Ottoman military band

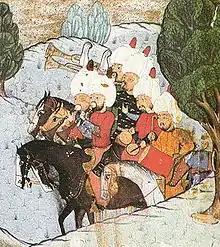
"Mehterhâne", Ottoman miniature circa 1568. The musicians play two zurna, two spiral trumpets ("boru"), a cylinder drum "davul" and a pair of kettle drums ("nakkare"). In 1529, the "Turkish field clamor" reached Vienna for the first time.

Mehter tunes are found as far back as the 16th century. Nevertheless, it is known that Abdülkadir Meragi, the great Turkish music master, came to the Ottoman lands during the era of Yıldırım Bayezid Khan and composed some mehter melodies for the Ottoman classical army. In that period, Nefiri Behram Ağa and Emir-i Hac also wrote some mehter tunes. Mehter bands played some compositions of Hasan Can and Gazi Giray Han of Kırım, as well. There was great development of Turkish music in the 17th century. In the meantime, mehter conductors and bandmasters such as Zurnazenbaşı (head of the zurna players) İbrahim Ağa, Zurnazen Daği, Ahmed Çelebi from Edirne, Mehter Ahmed from Edirne also composed mehter tunes.